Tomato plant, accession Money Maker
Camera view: vertical (180 deg); turntable rotation: 300 degrees
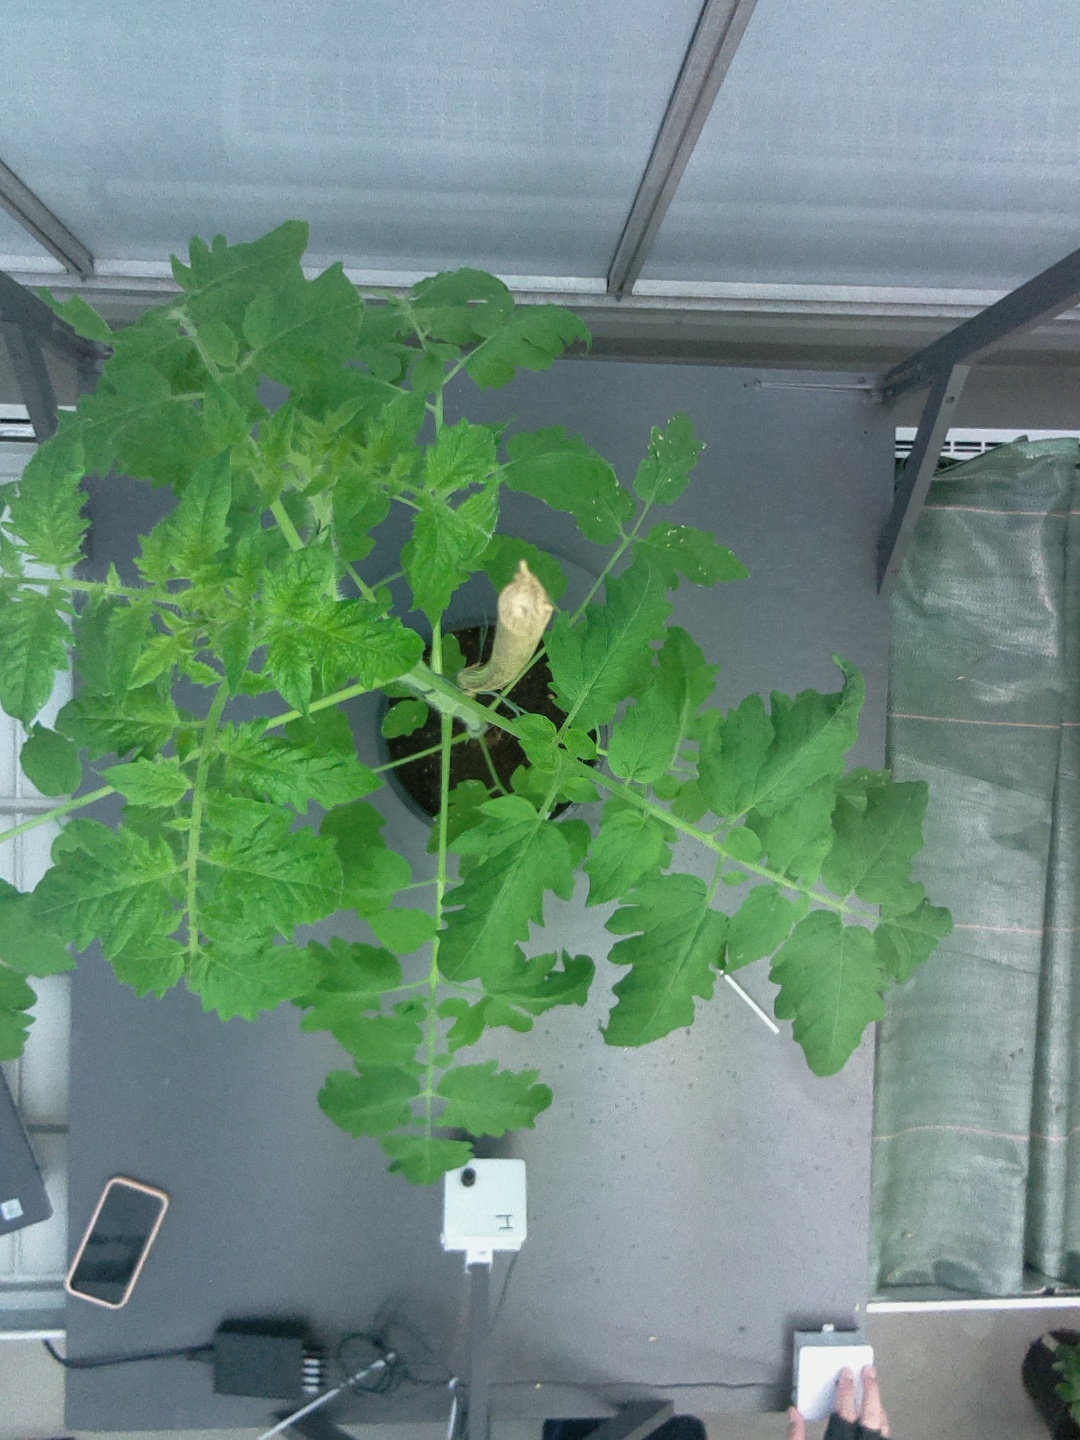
BBCH growth stage 54: 4 inflorescences visible